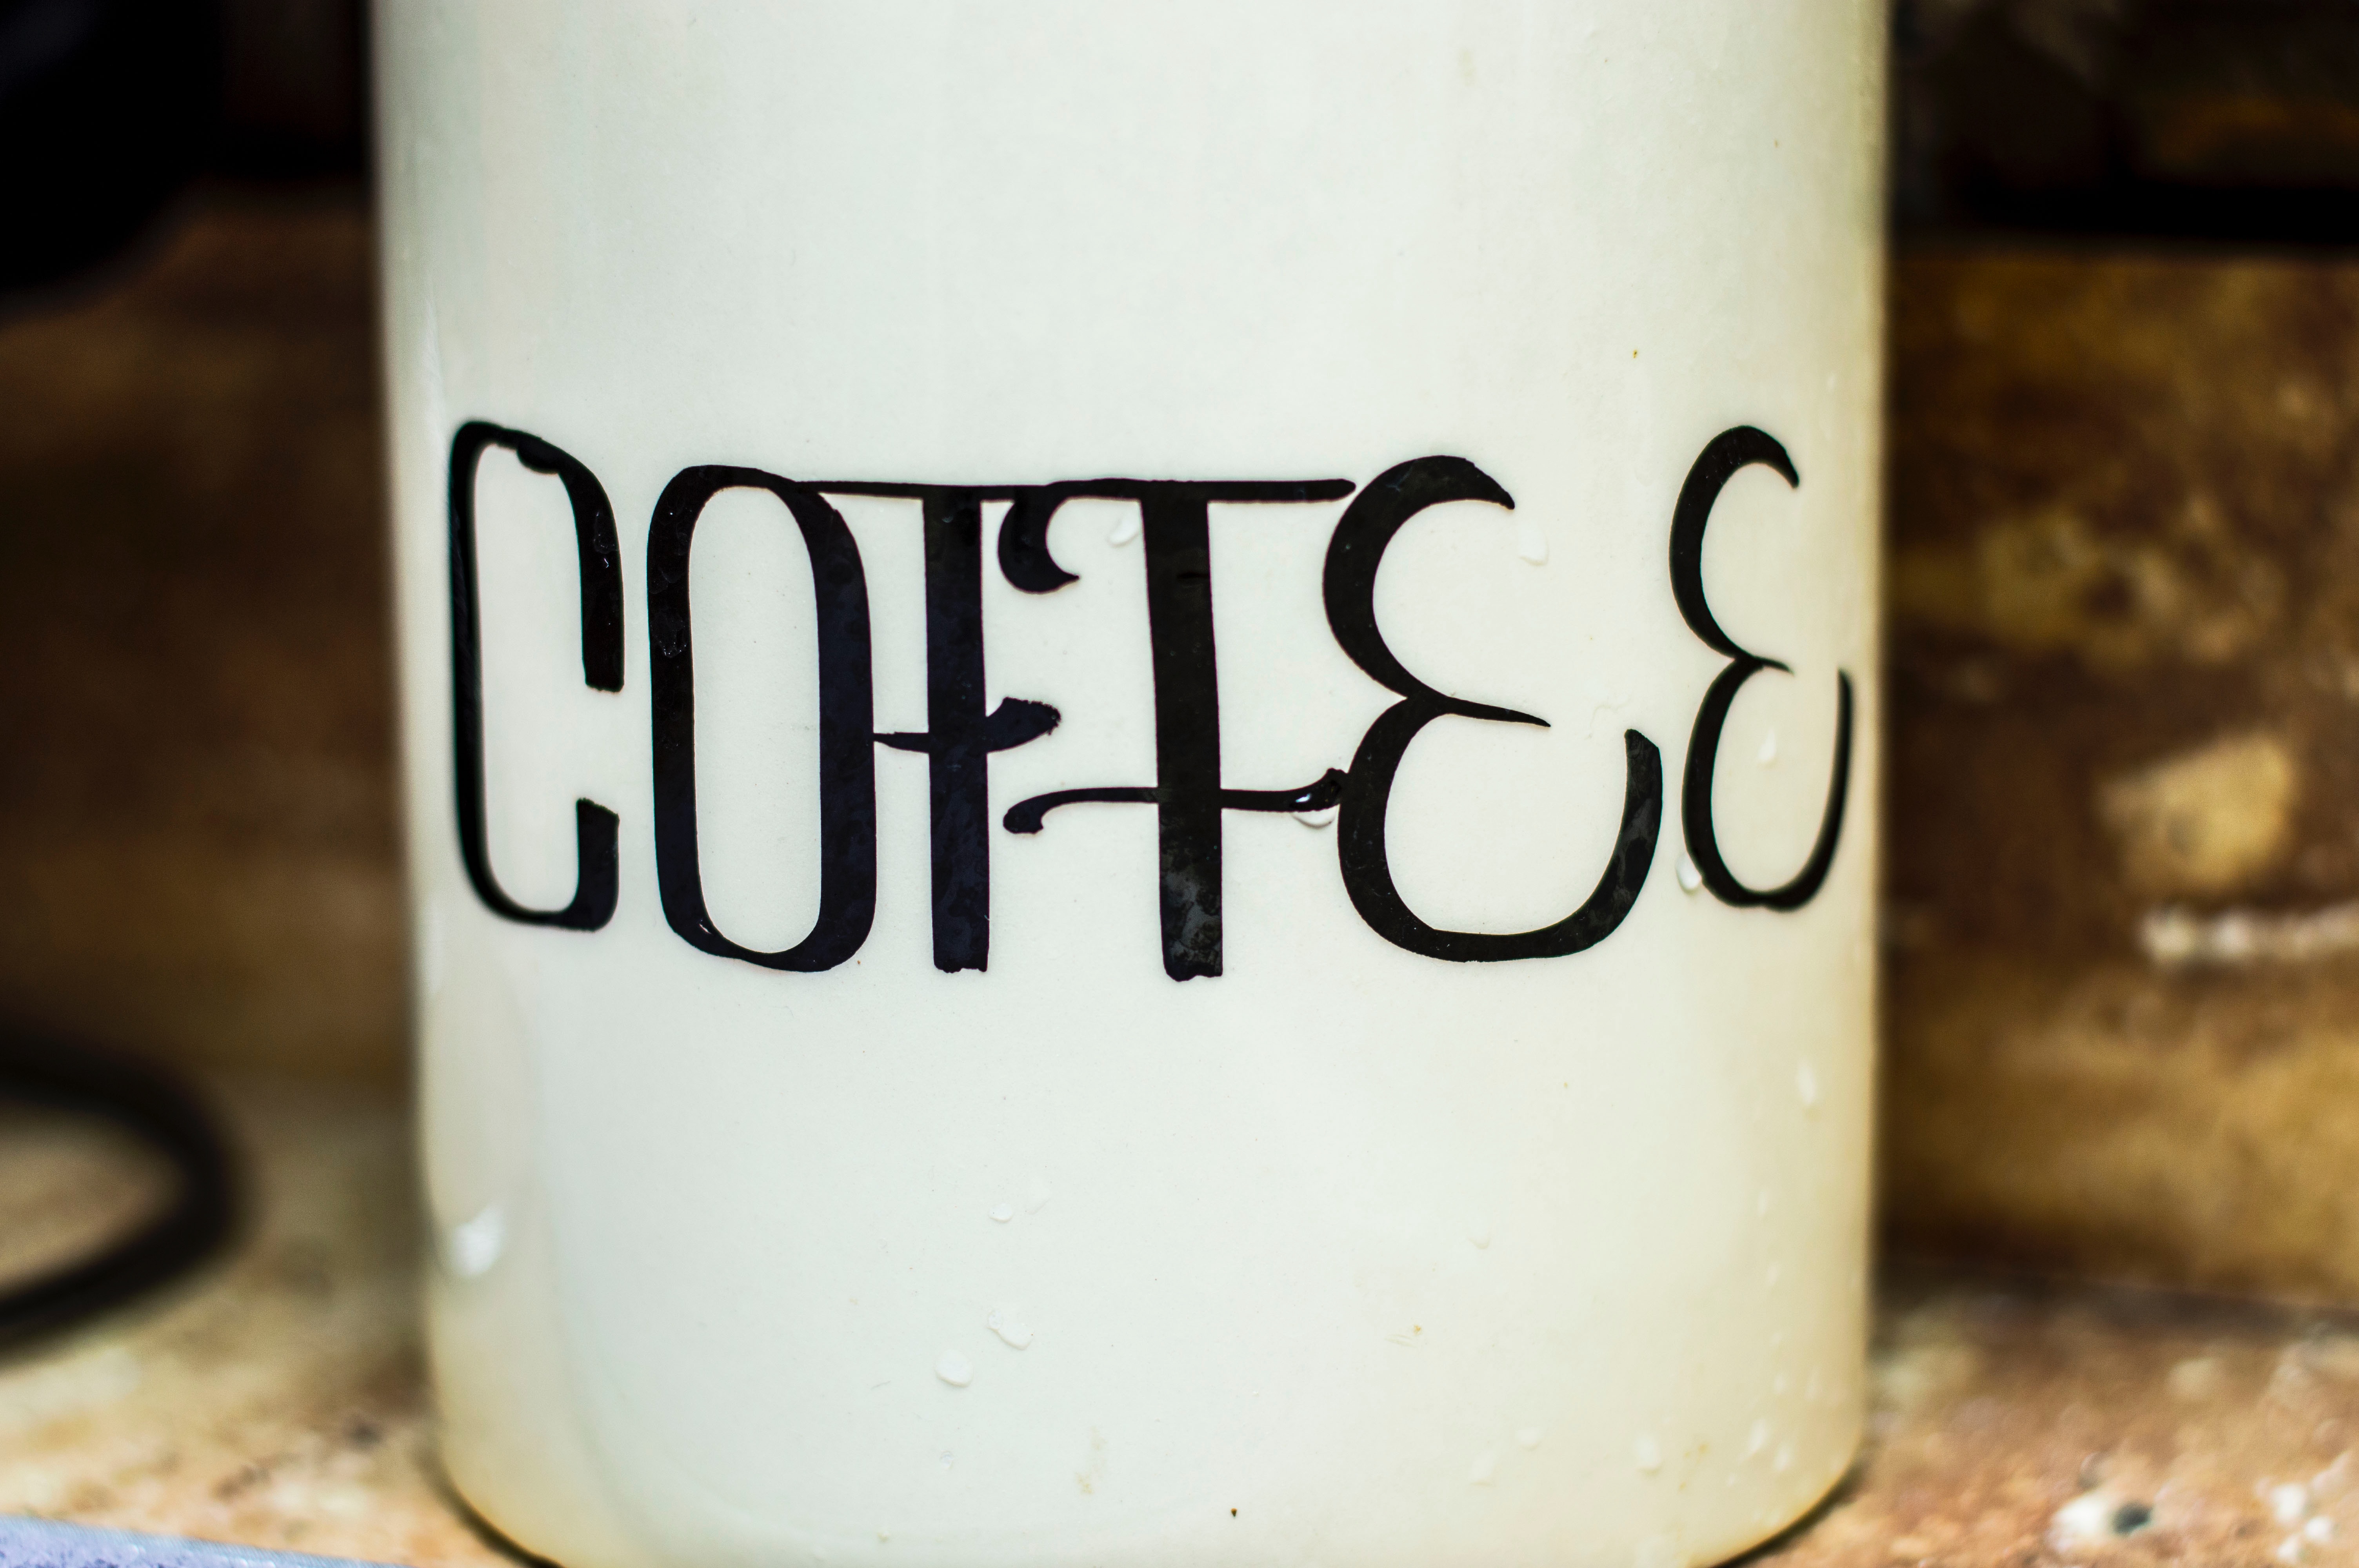
food, drink, candle, lighting, dairy product, coconut, flavor, drinkware